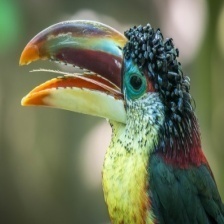
Species: CURL CRESTED ARACURI
Scientific name: PTEROGLOSSUS BEAUHARNAESII
ImageNet parent category: toucan